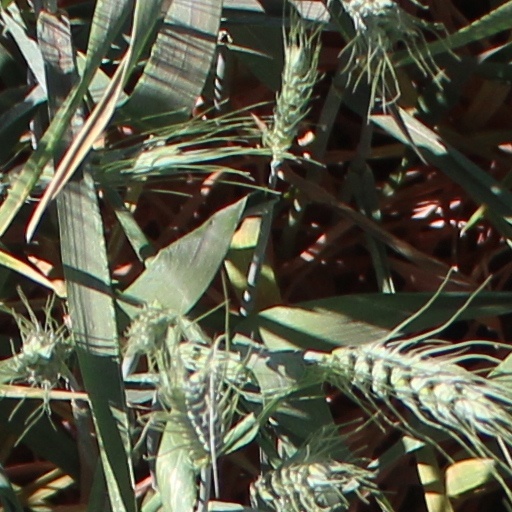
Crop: wheat